Power Rangers Time Force (video game)

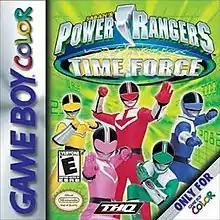
Game Boy Color cover art featuring the main protagonists: (left to right) Yellow Time Force Ranger, Pink Time Force Ranger, Red Time Force Ranger, Green Time Force Ranger, and Blue Time Force Ranger.

Power Rangers Time Force is a video game based on the 9th season of the TV series, "Power Rangers Time Force" released in 2001 and published by THQ. The game was released for the Game Boy Color, Game Boy Advance, Microsoft Windows, and PlayStation.